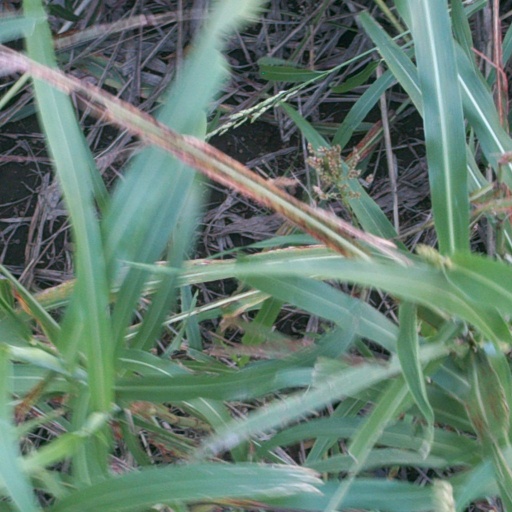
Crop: sorghum